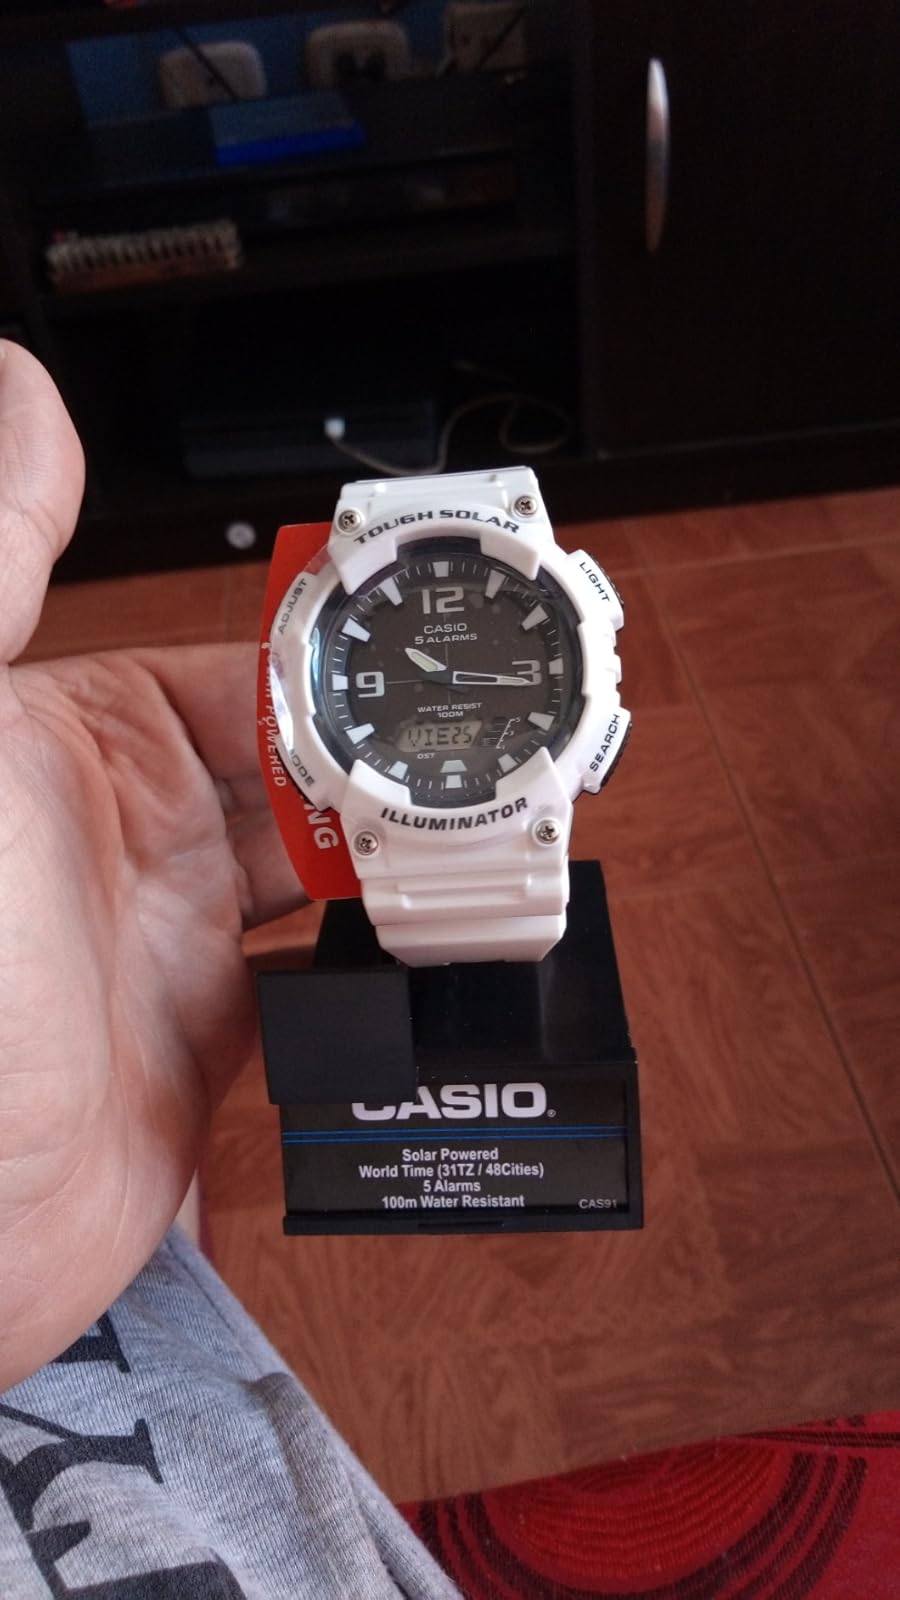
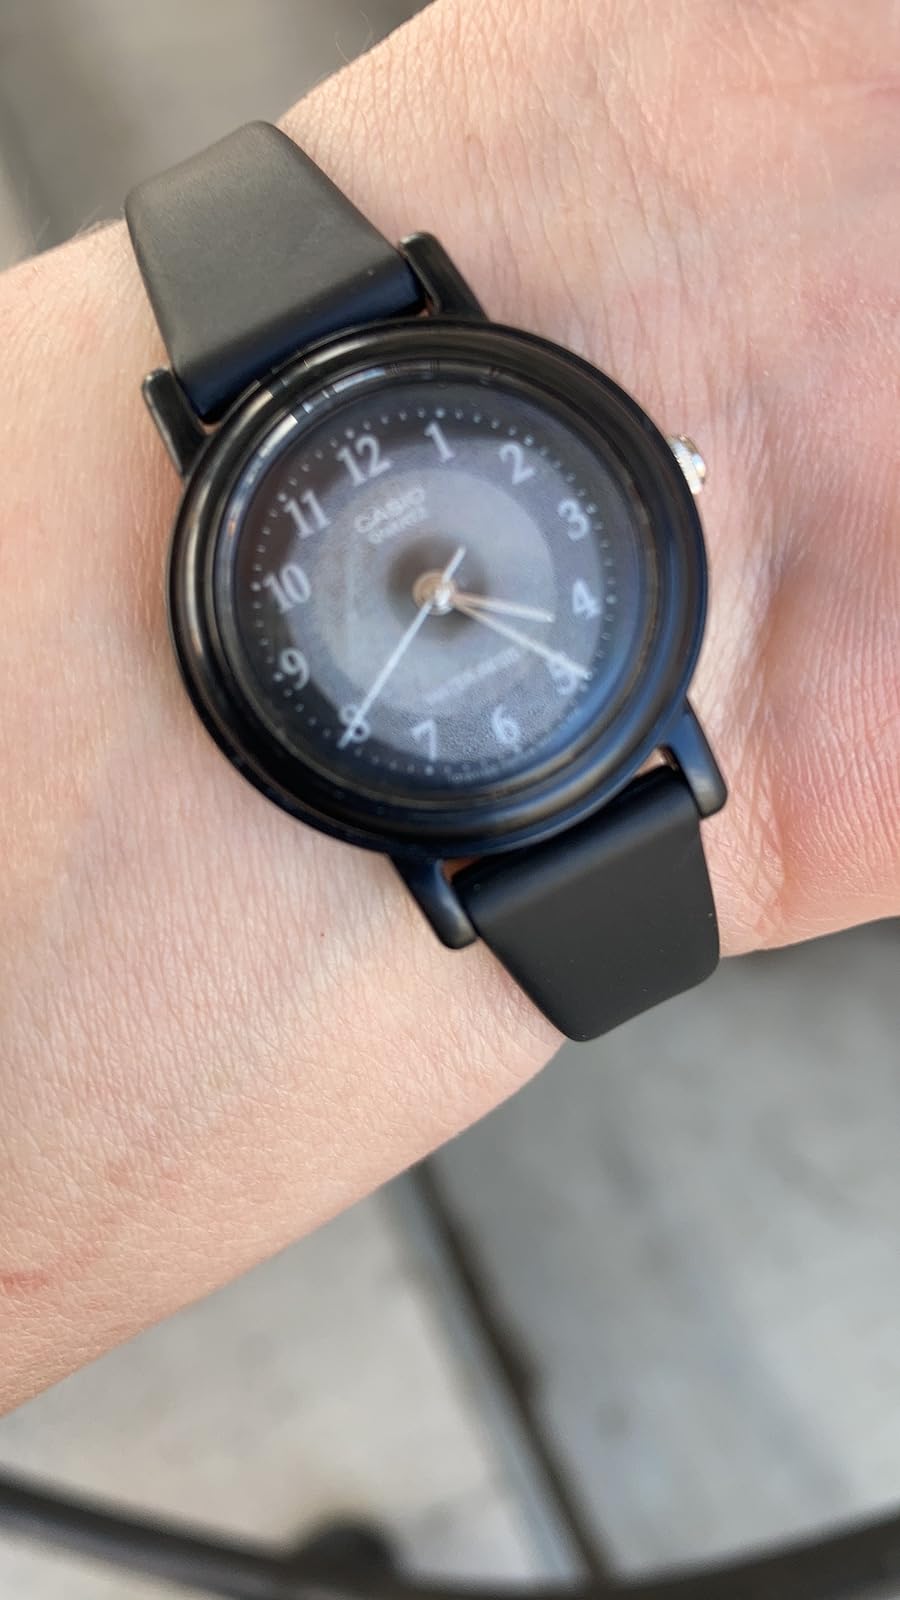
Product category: accessories_watch
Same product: no